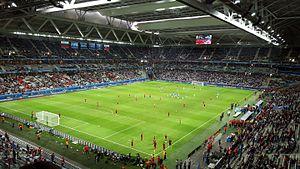
Échauffements des équipes avant la rencontre Russie-Slovaquie, comptant pour le championnat d'Europe de football 2016, au Stade Pierre-Mauroy de Villeneuve d'Ascq, le 15 juin 2016.
Le stade Pierre-Mauroy, construit entre 2008 et 2012, est à la fois un stade de football modulable de 50 186 places assises et une aréna, qui possède la particularité unique au monde d'avoir cinq configurations possibles de par sa pelouse qui se soulève sur sa moitié et se déplace pour venir se superposer à la moitié restante et libérer ainsi des gradins rétractables supplémentaires situés en dessous du niveau de la pelouse ainsi qu'un nouveau sol. Il est situé à Villeneuve-d'Ascq, commune de la Métropole européenne de Lille, et est le principal stade de Lille. Initialement nommé Grand Stade Lille Métropole, le stade, en forme de vaisseau translucide, est inauguré en août 2012.